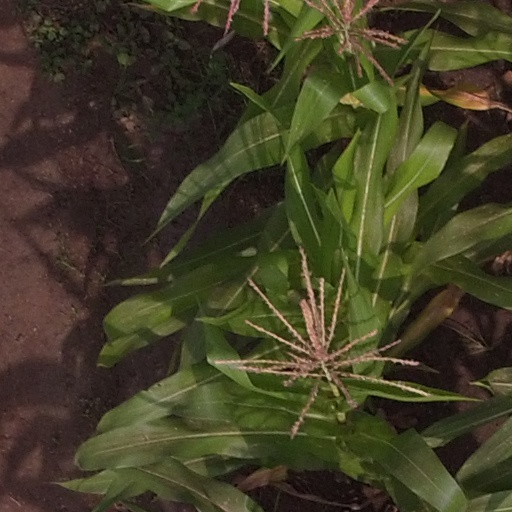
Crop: maize; corn